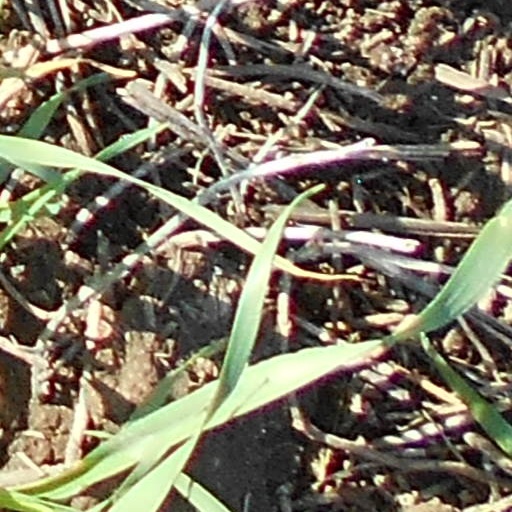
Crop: wheat